Gesta principum Polonorum

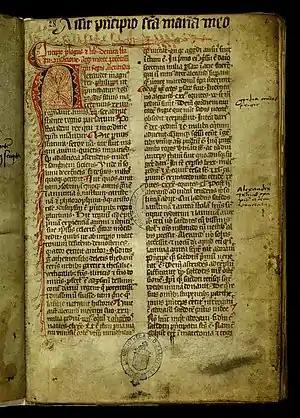
Beginning of (Codex Zamoyscianus held at the National Library of Poland).

The title intended for or originally given to the work is not clear. In the initial capital of the text in the Zamoyski Codex, a rubric styles the work the "Cronica Polonorum", while in the same manuscript the preface of Book I opens with "Incipiunt Cronice et gesta ducum sive principum Polonorum" ("[Here] begins the chronicles and deeds of the dukes or princes of the Poles"). The incipit for Book II entitles the work "Liber Tertii Bolezlaui" ("Book of Boleslaus III"), and that for Book III "Liber de Gestis Boleslaui III" ("Book of the Deeds of Boleslaus III"). These however are not reliable as such things are often added later.